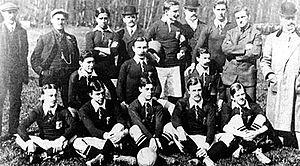
L'équipe des Pays-Bas de football est constituée d'une sélection des meilleurs joueurs néerlandais sous l'égide de la Fédération royale néerlandaise de football.
L'histoire de l'équipe des Pays-Bas de football commence au début du XXᵉ siècle avec l'invention de ce sport. La sélection a par la suite remporté l'Euro 1988 et atteint trois finales de Coupe du monde.